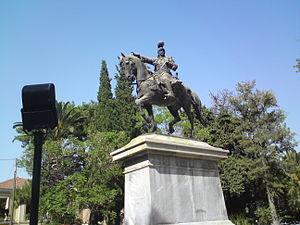
Cet article recense les statues équestres en Grèce.